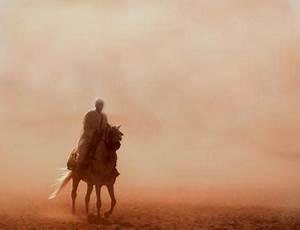
horse